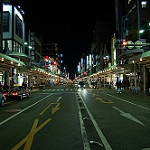
Label: street